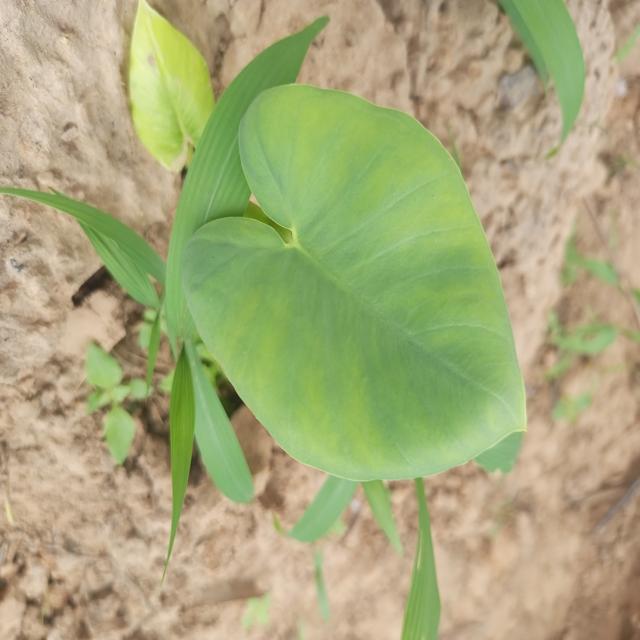
Label: Healthy